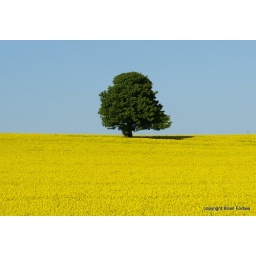
Lonely tree in a field of rapeseed.